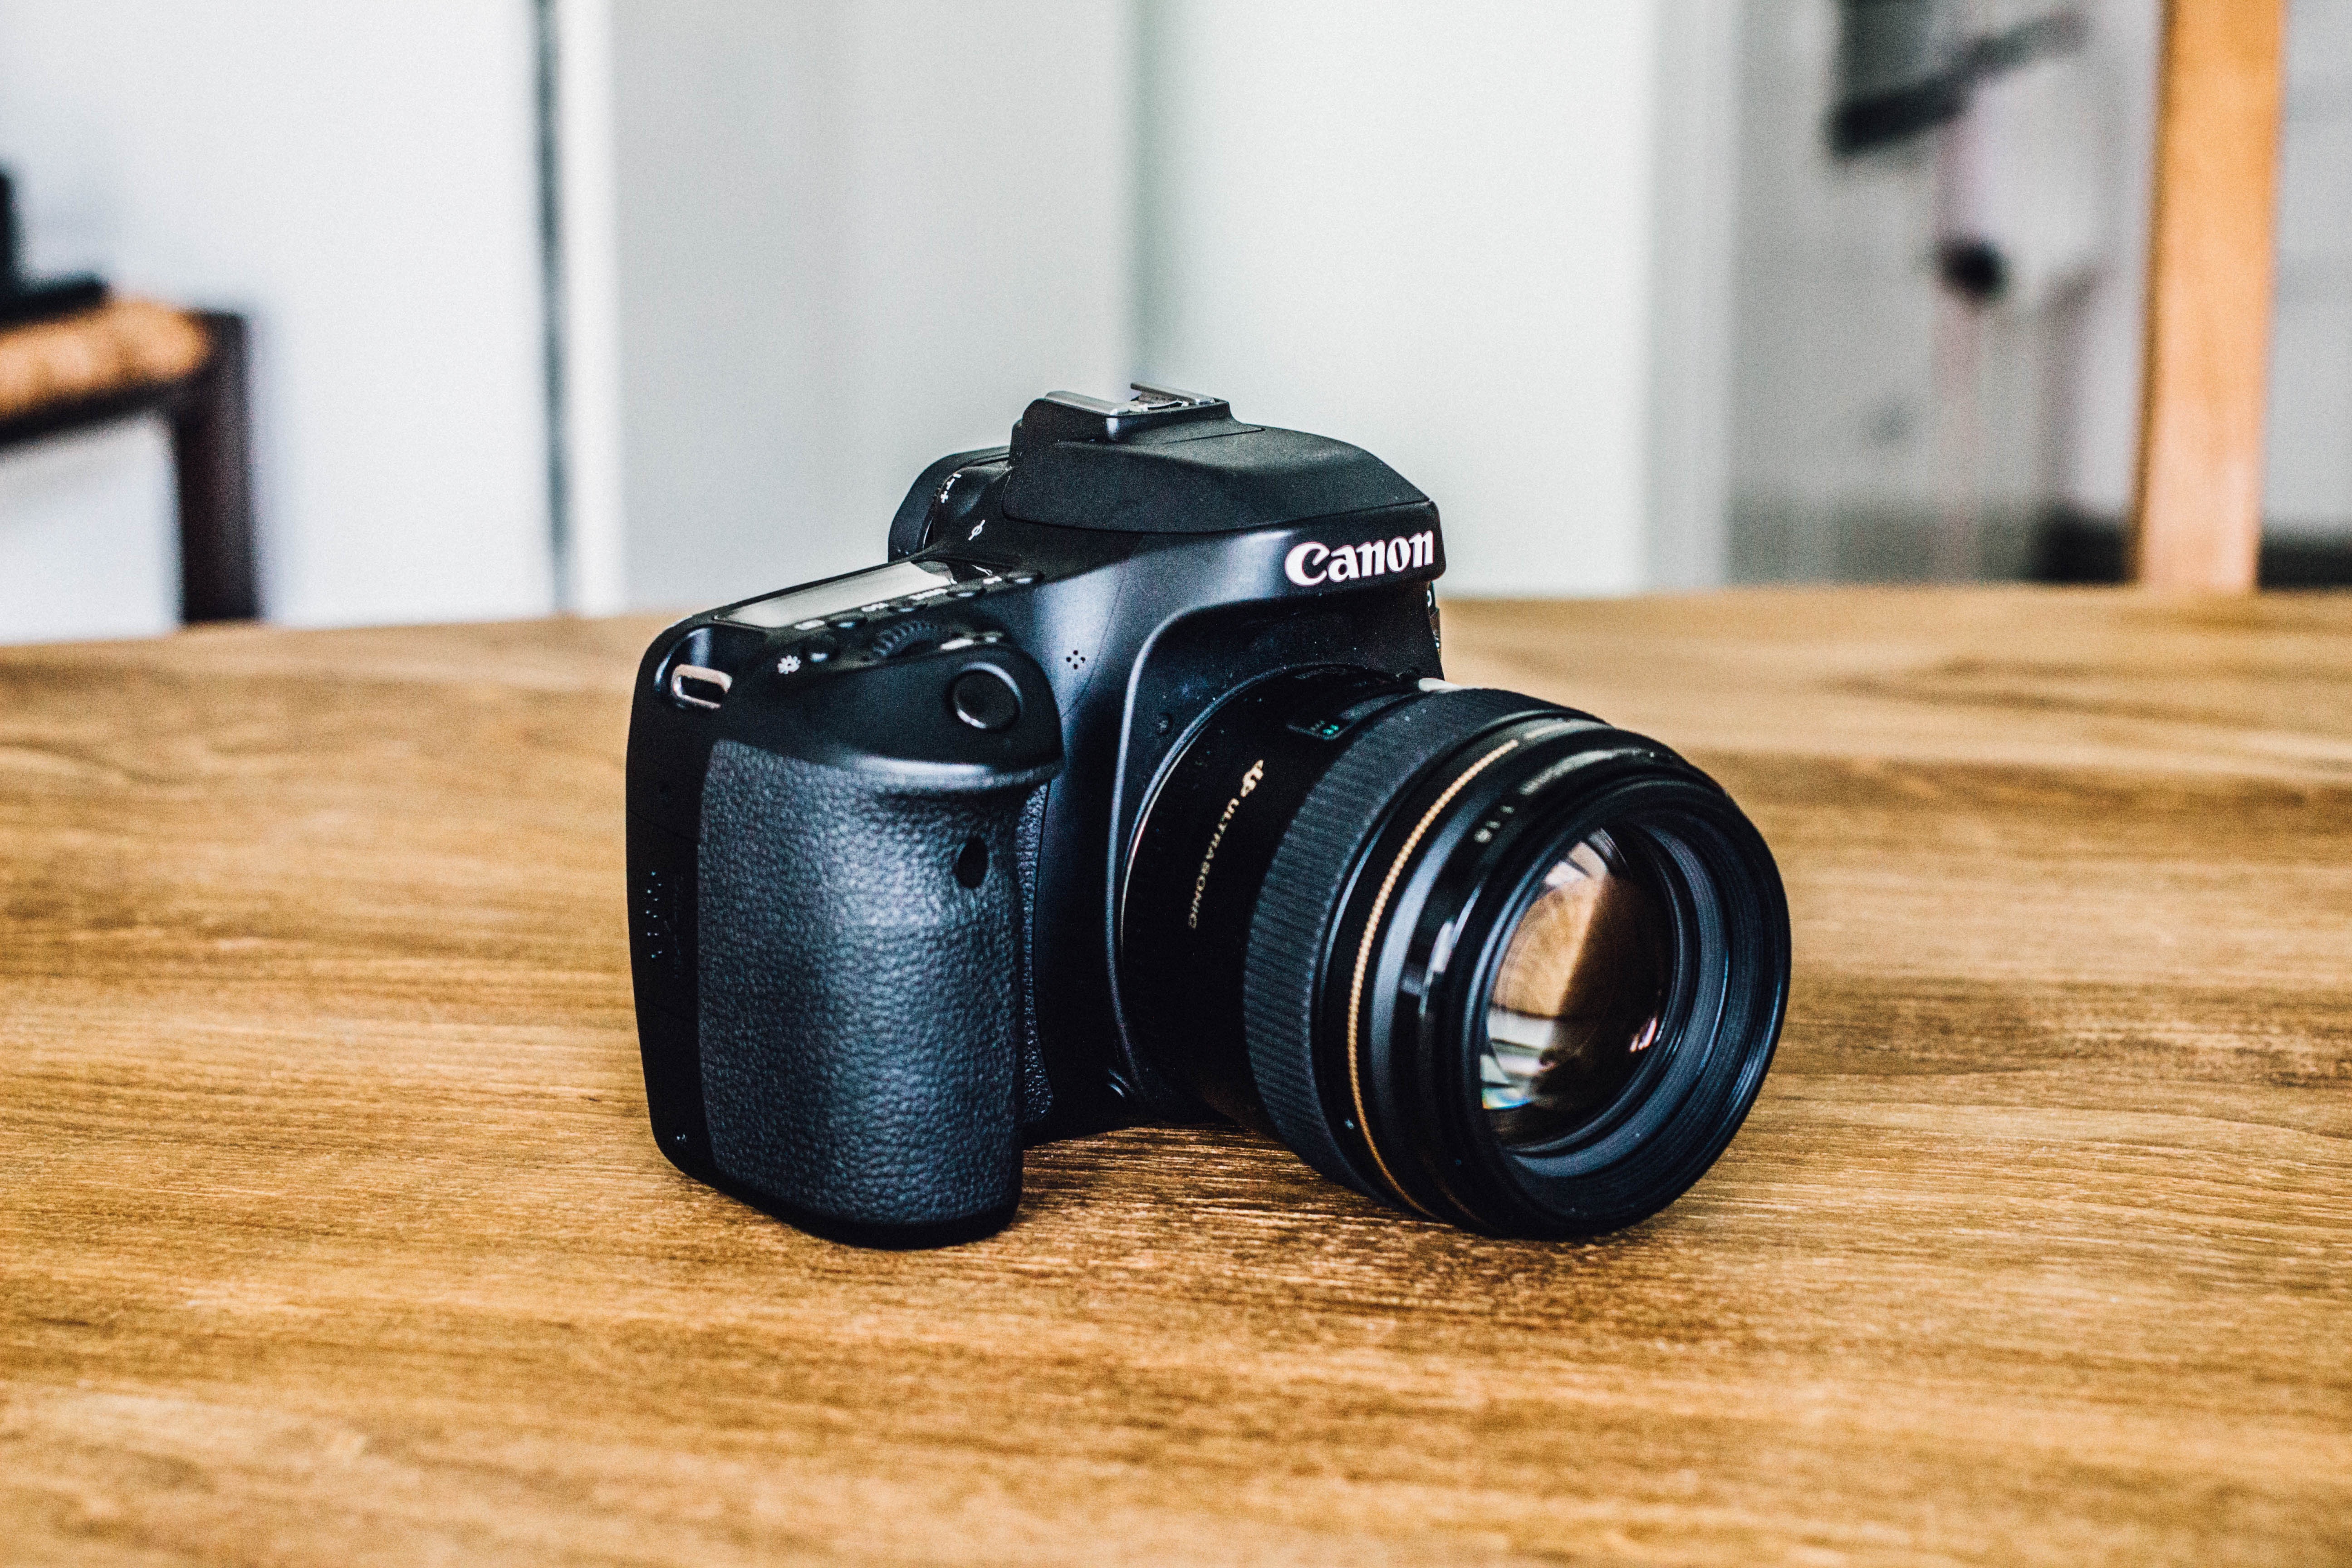
camera, reflex camera, digital camera, camera lens, digital slr, single lens reflex camera, cameras optics, mirrorless interchangeable lens camera